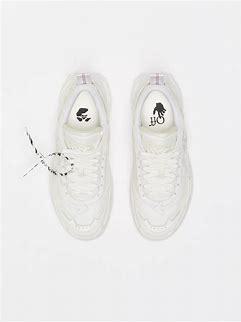
Brand: Off-White
Model: Off Odsy 1000